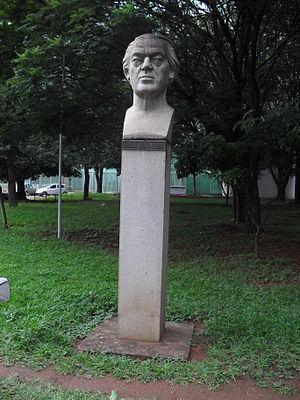
Heitor Villa-Lobos est un compositeur brésilien né à Rio de Janeiro le 5 mars 1887 et mort dans la même ville le 17 novembre 1959.